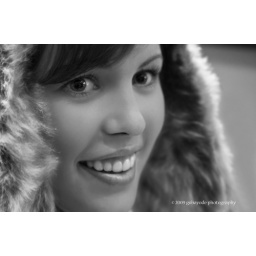
a smile in a furry hat